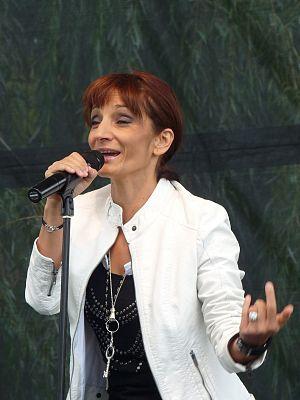
Ildikó Keresztes (1964– ) Chanteuse et actrice hongroise lors d'un concert à Békásmegyer le 28 août 2010. Magyar: Keresztes Ildikó (1964– ) magyar énekesnő és színésznő a 2010. augusztus 28-i békásmegyeri koncerten.
Ildikó Keresztes est une chanteuse, actrice et musicienne honrgoise.